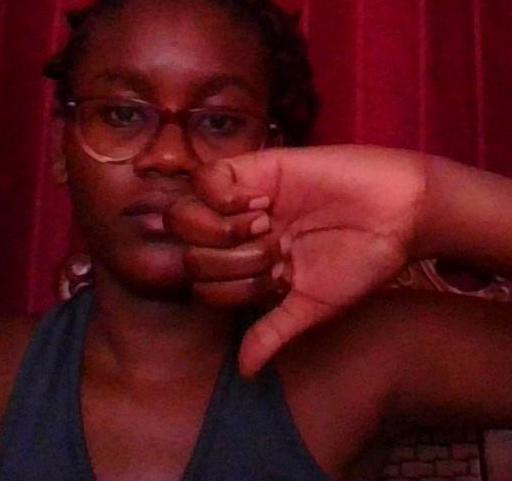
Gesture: dislike